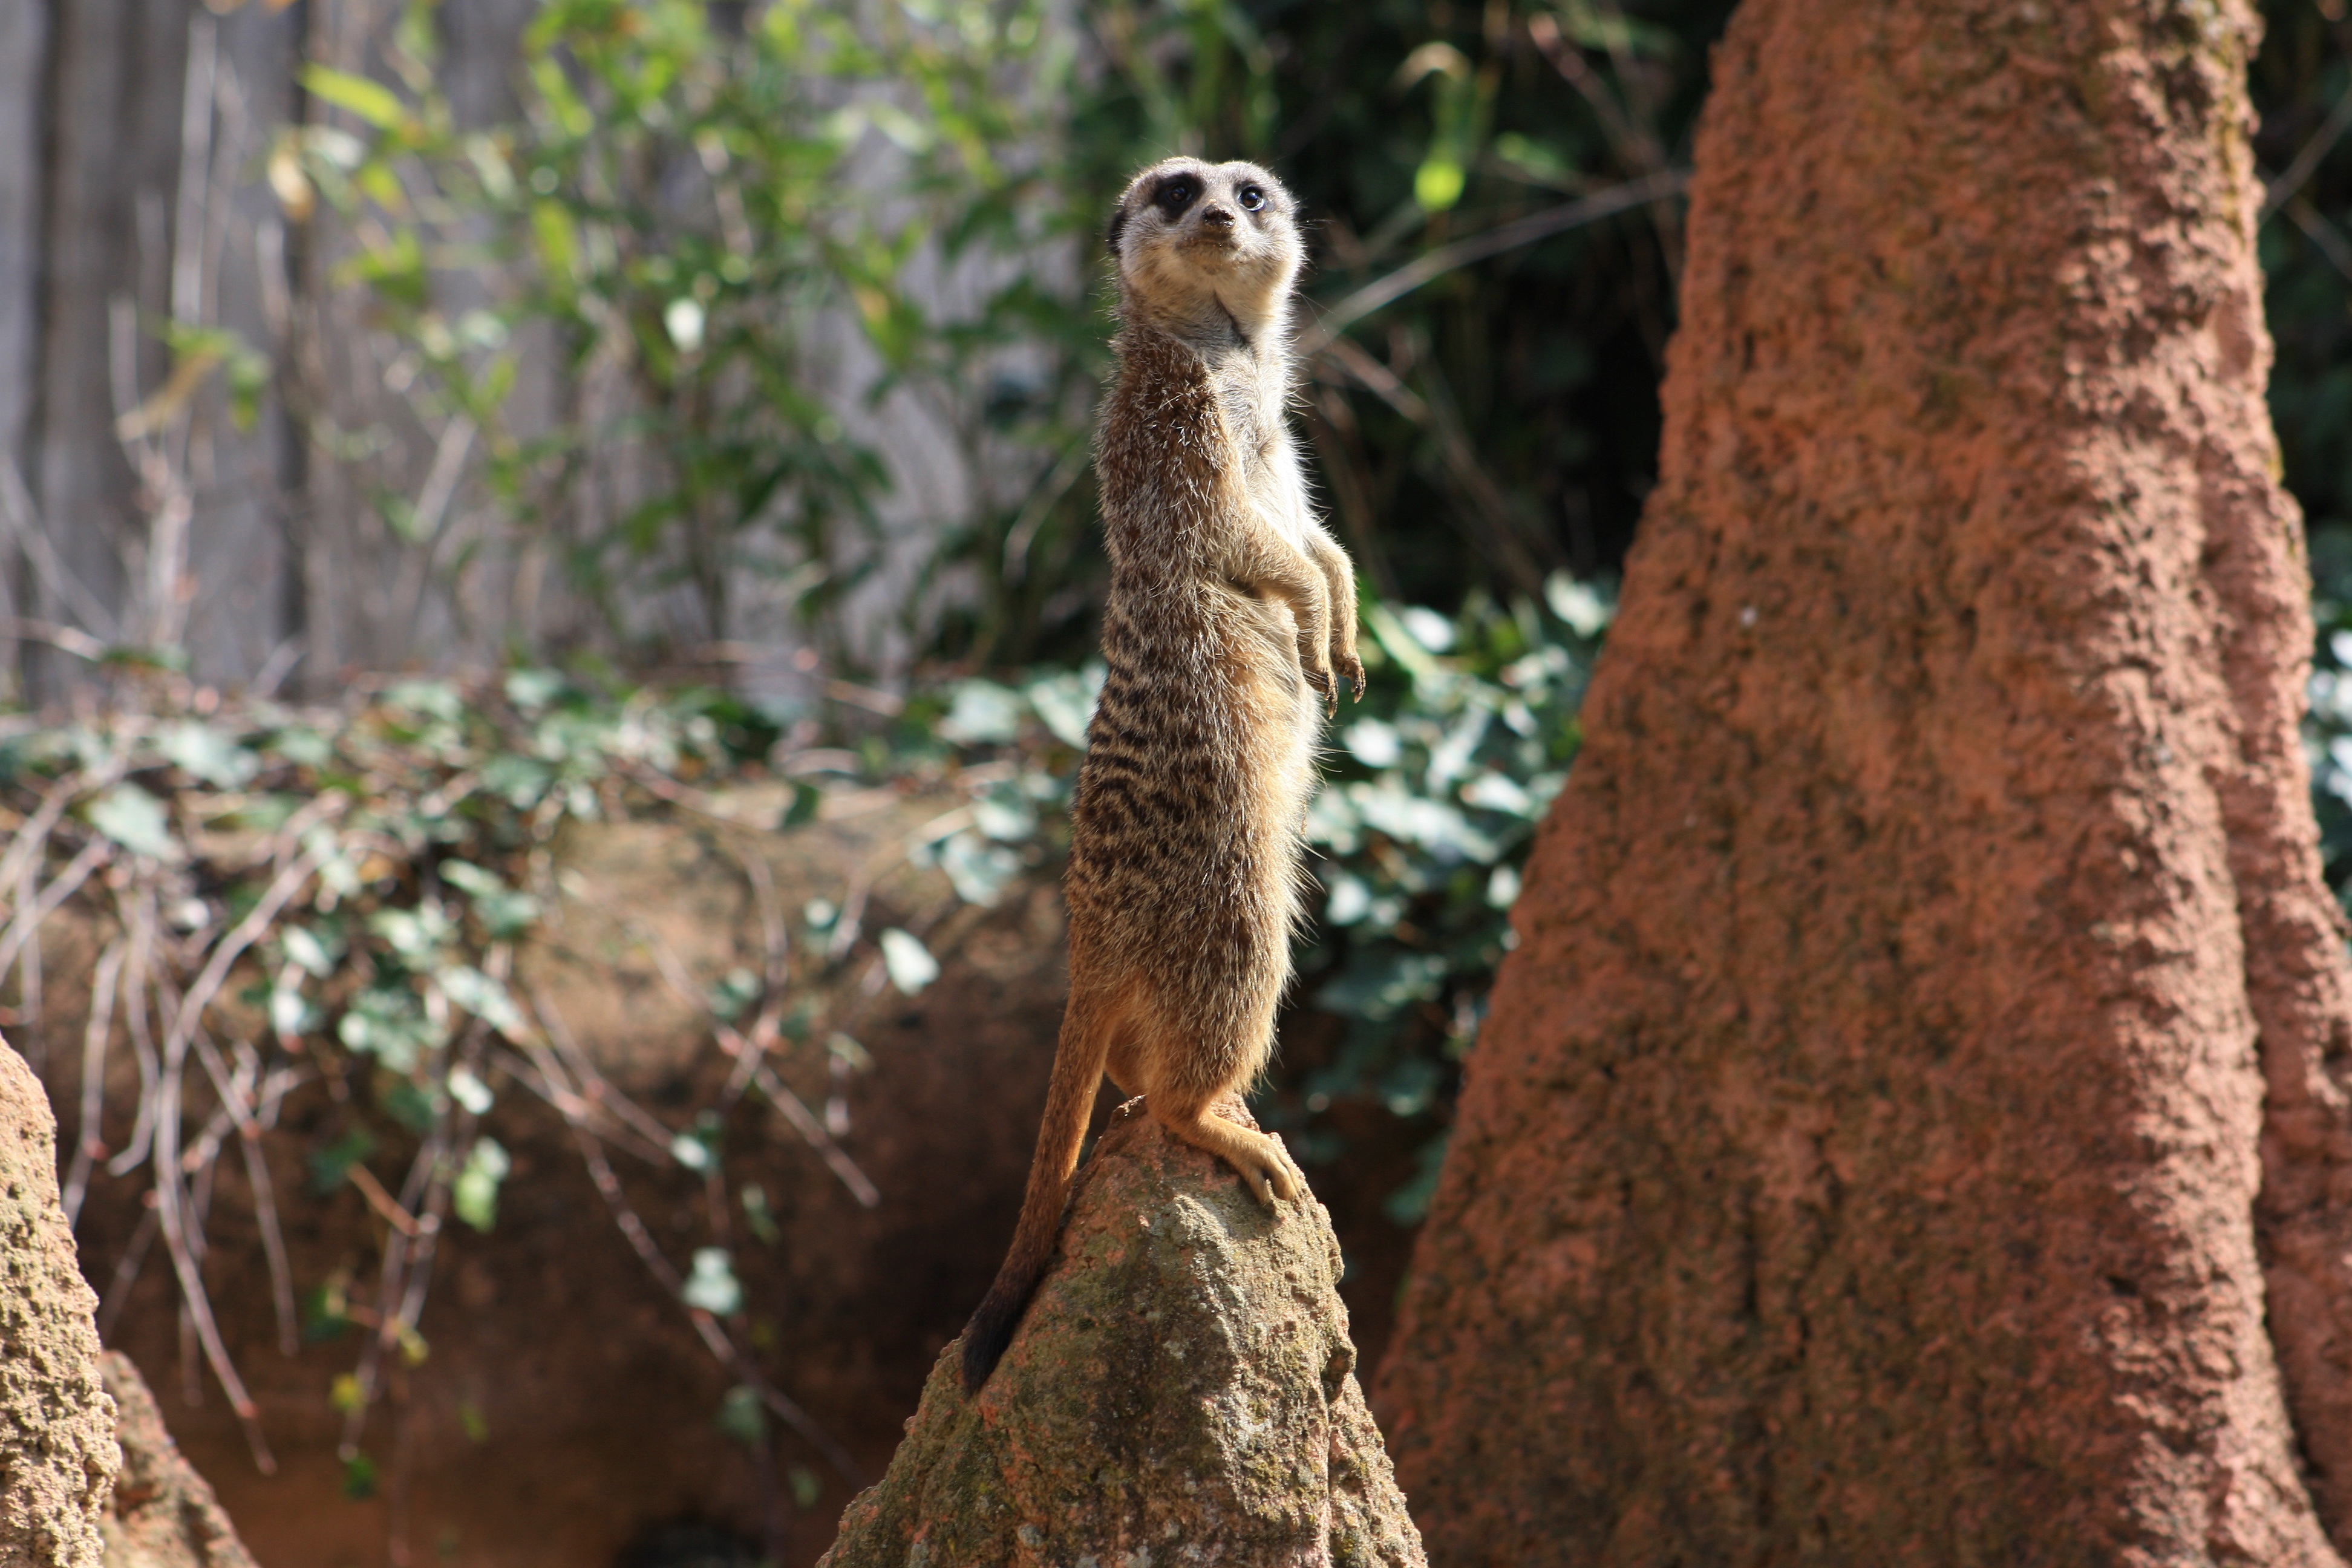
rock, animal, stone, wildlife, wild, standing, zoo, mammal, fauna, vertebrate, meerkat, mongoose